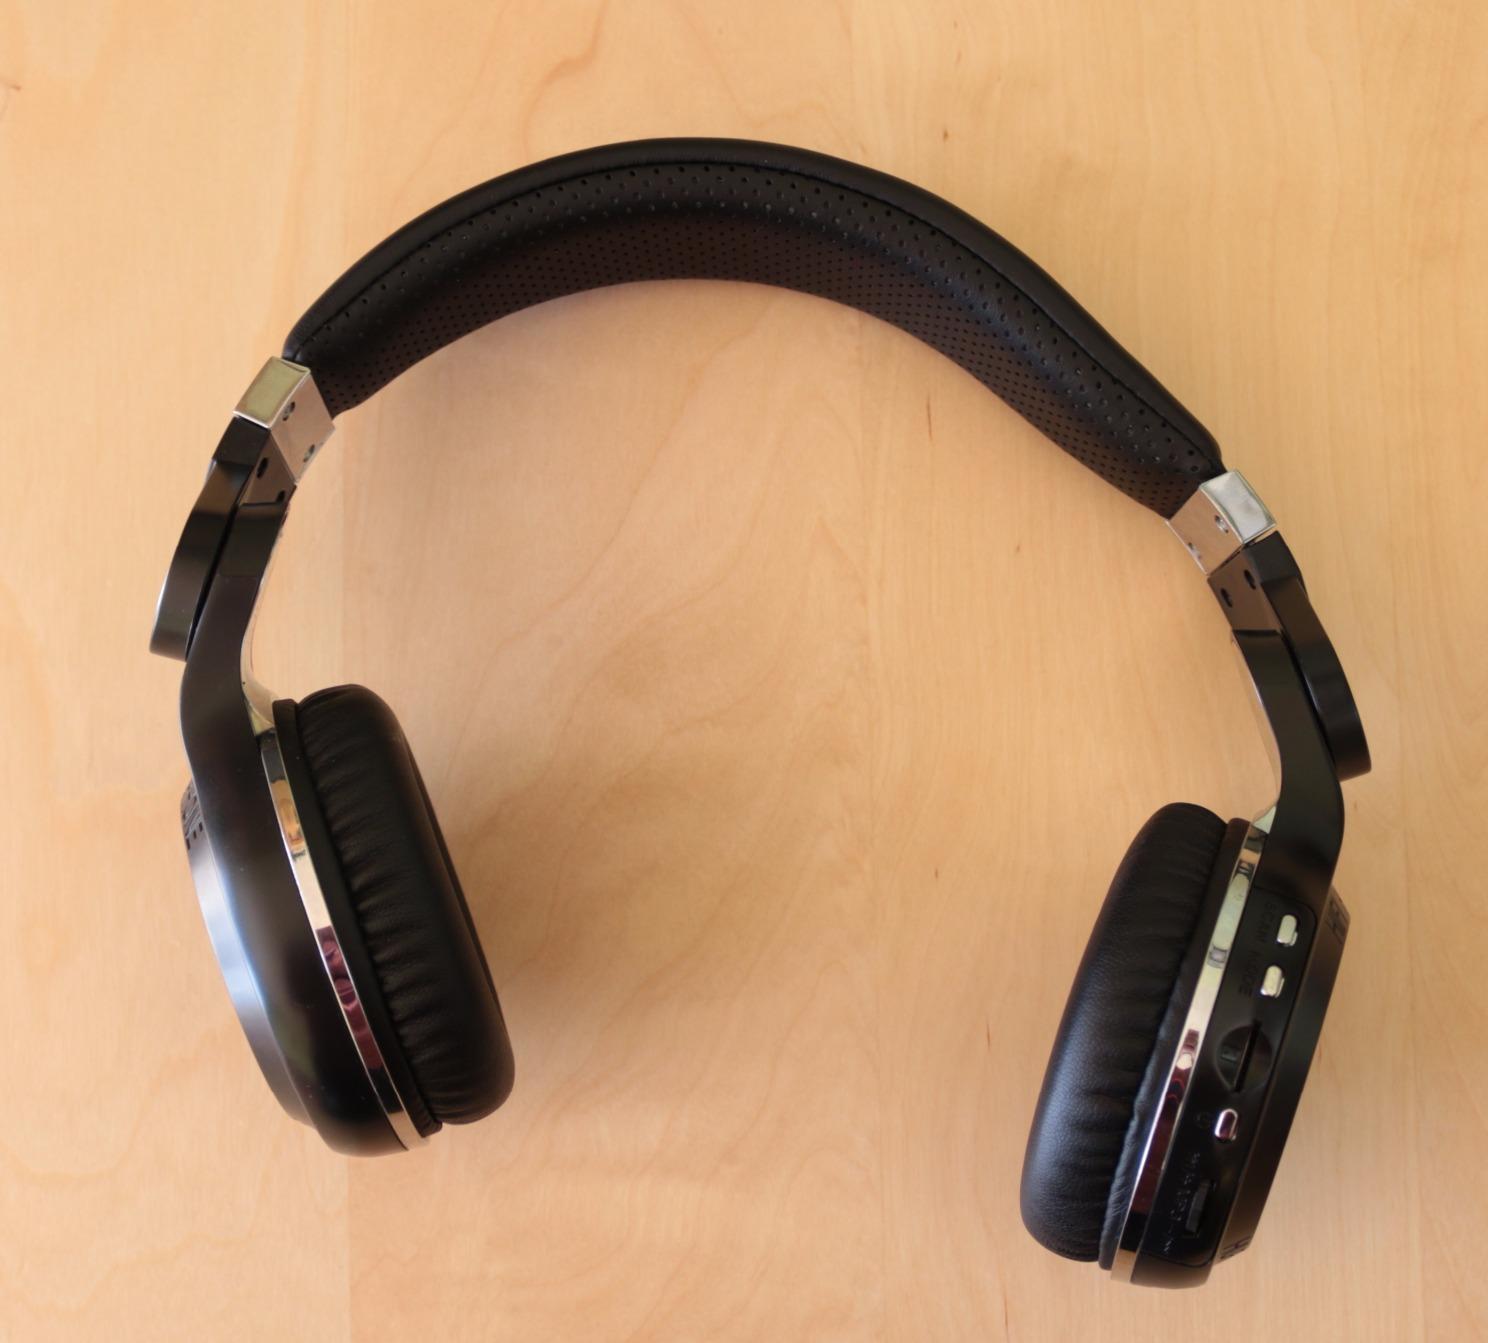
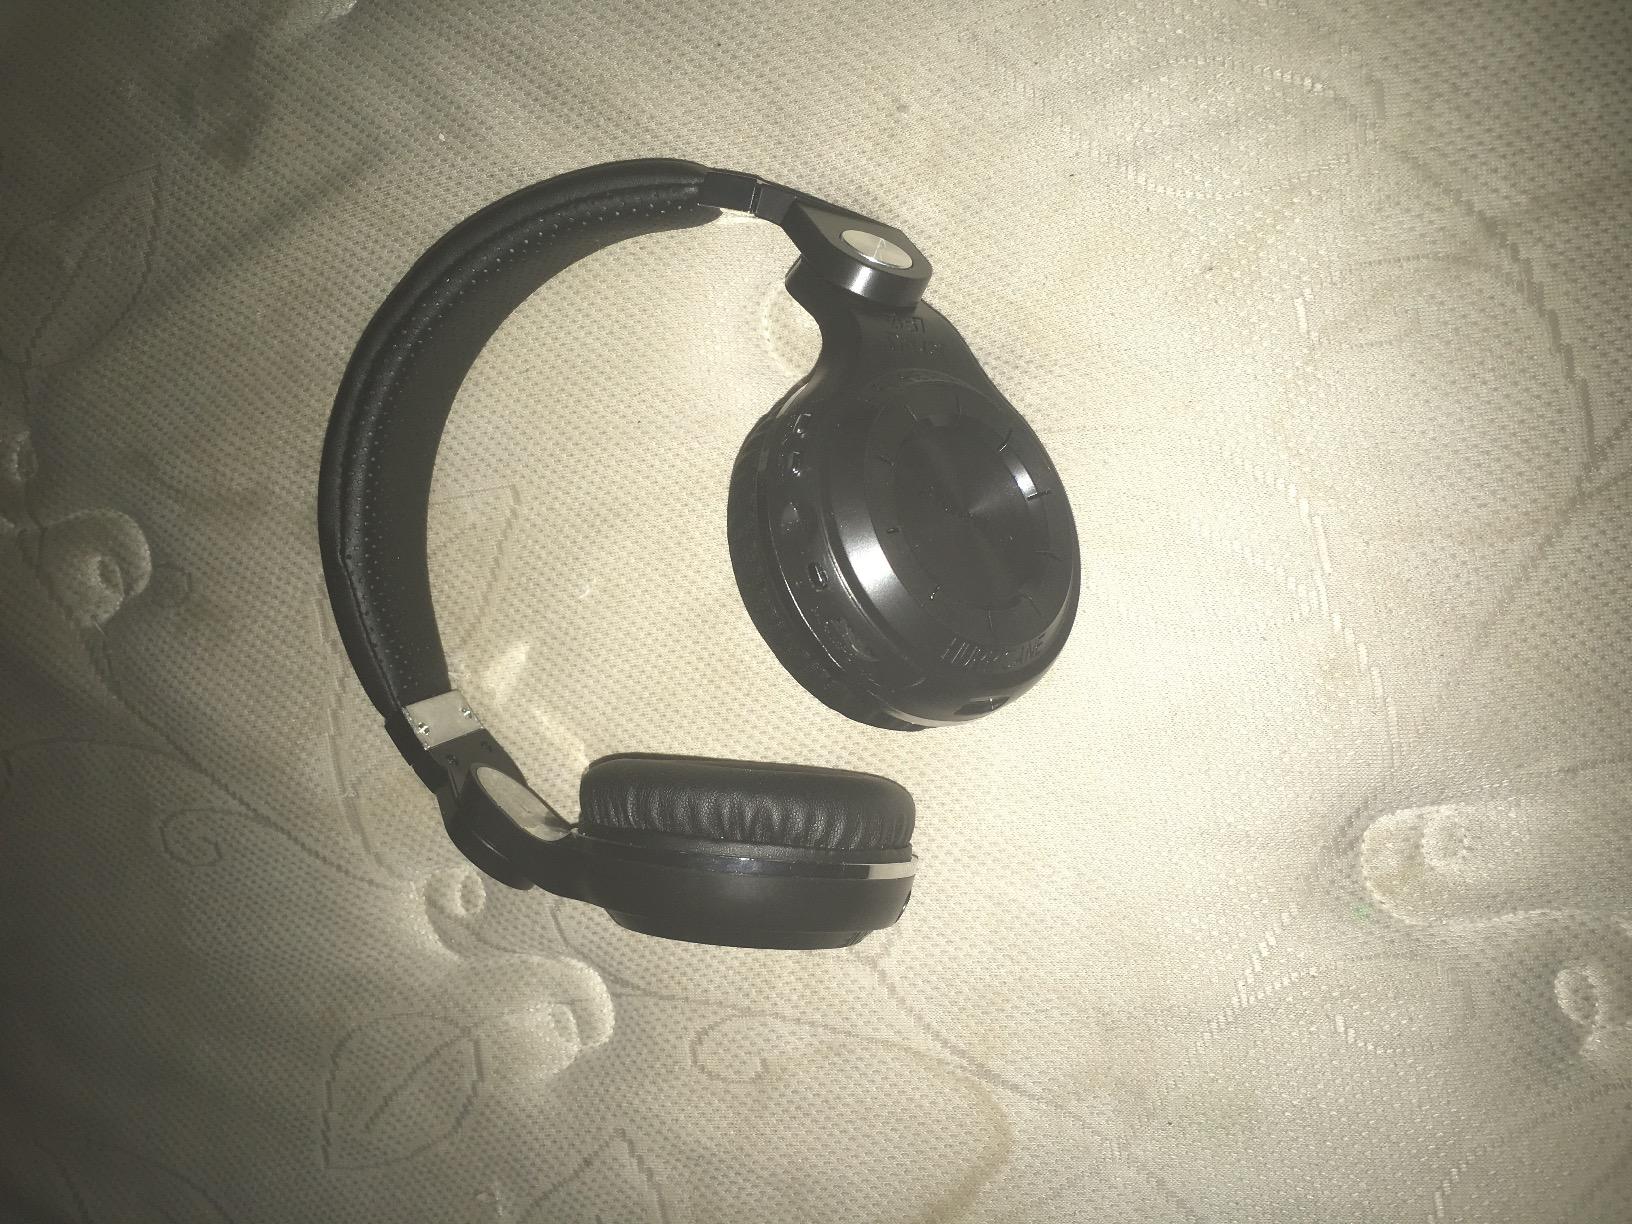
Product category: headphones
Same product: no